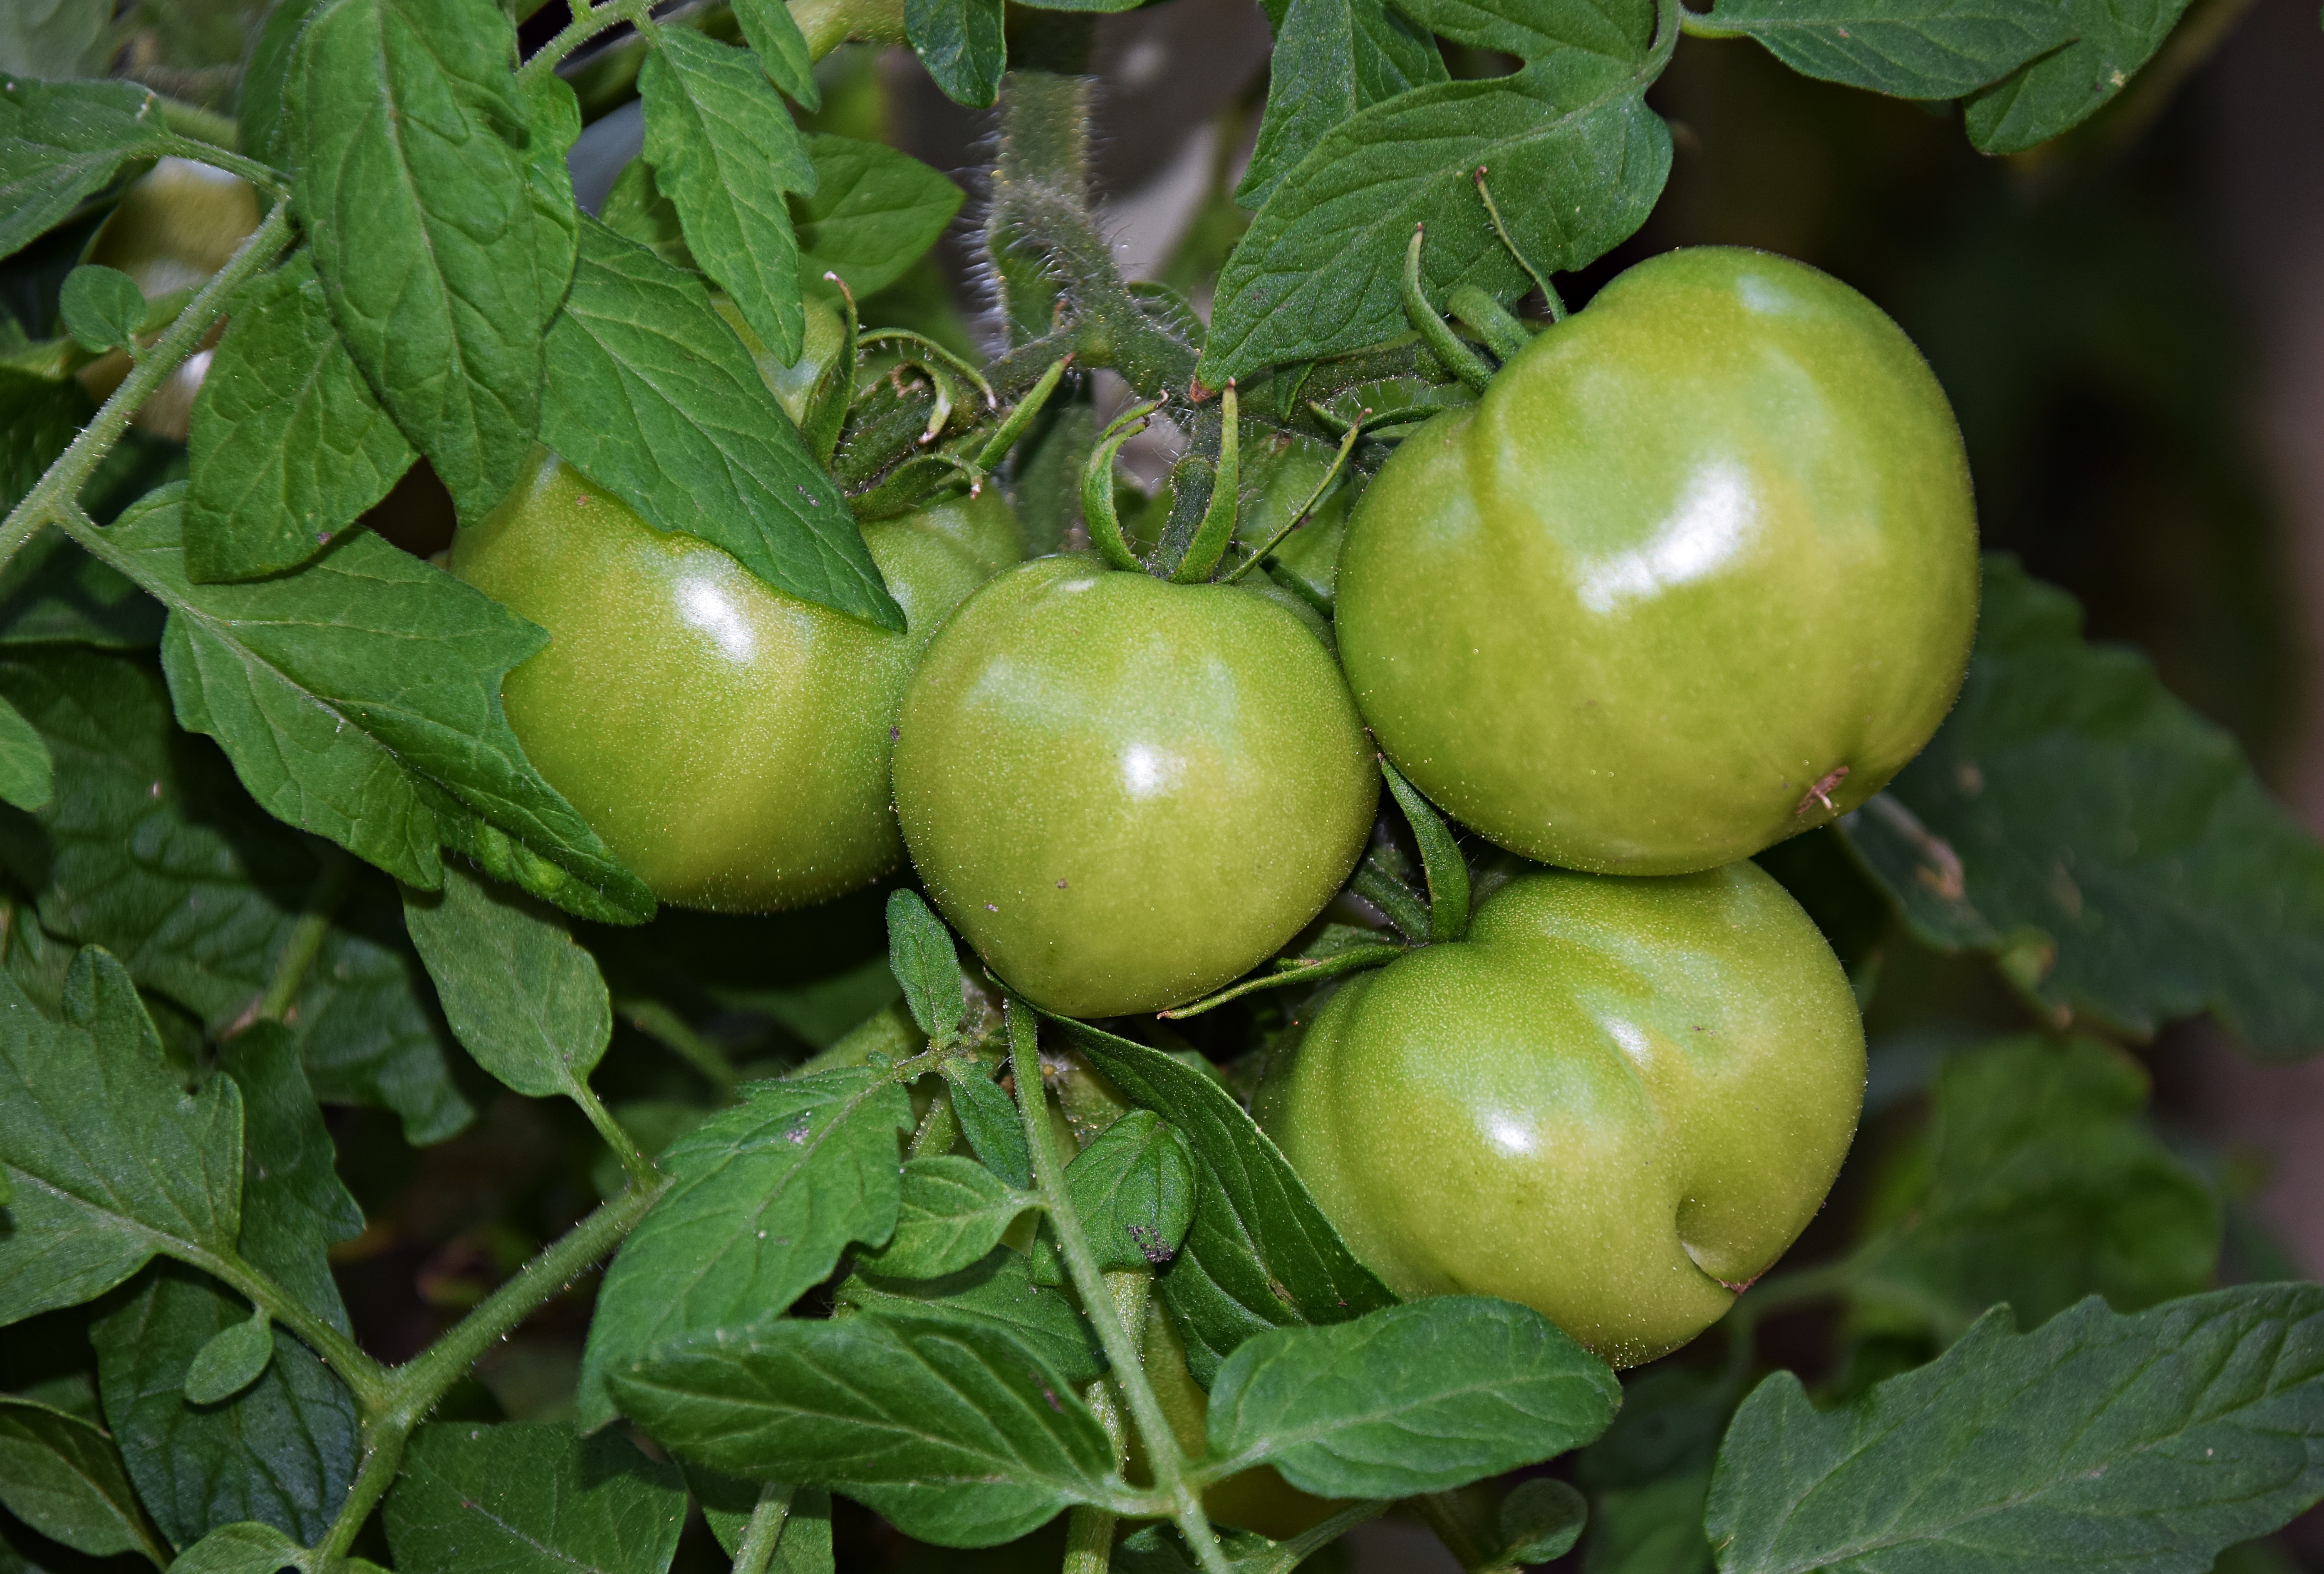
plant, fruit, flower, bush, food, produce, vegetable, garden, tomato, vegetables, flowering plant, acerola, malpighia, land plant, potato and tomato genus